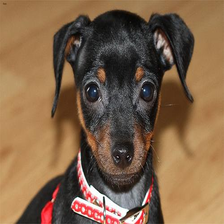
Species: dog
Breed: miniature pinscher